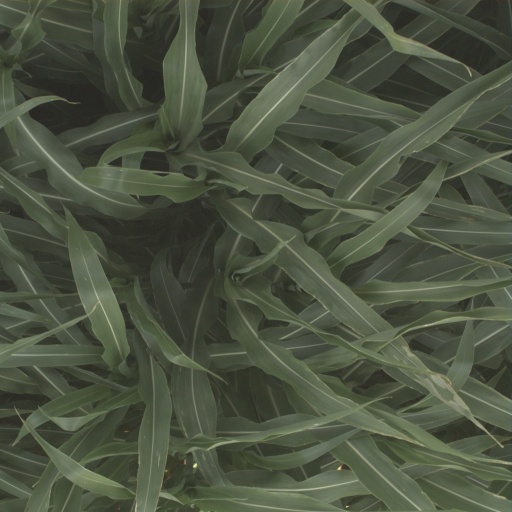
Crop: sorghum